Henri Krasucki

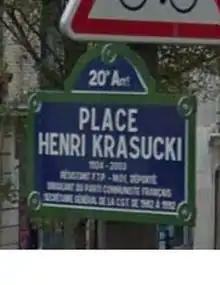
Location sign, Paris

He is portrayed by actor Adrien Jolivet in the 2009 French film "The Army of Crime" directed by Robert Guédiguian.